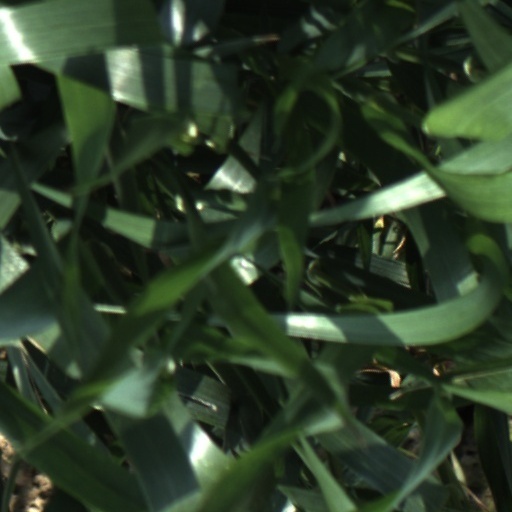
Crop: wheat